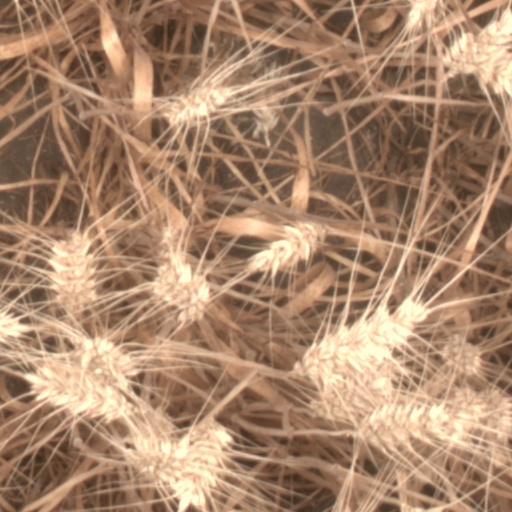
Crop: wheat